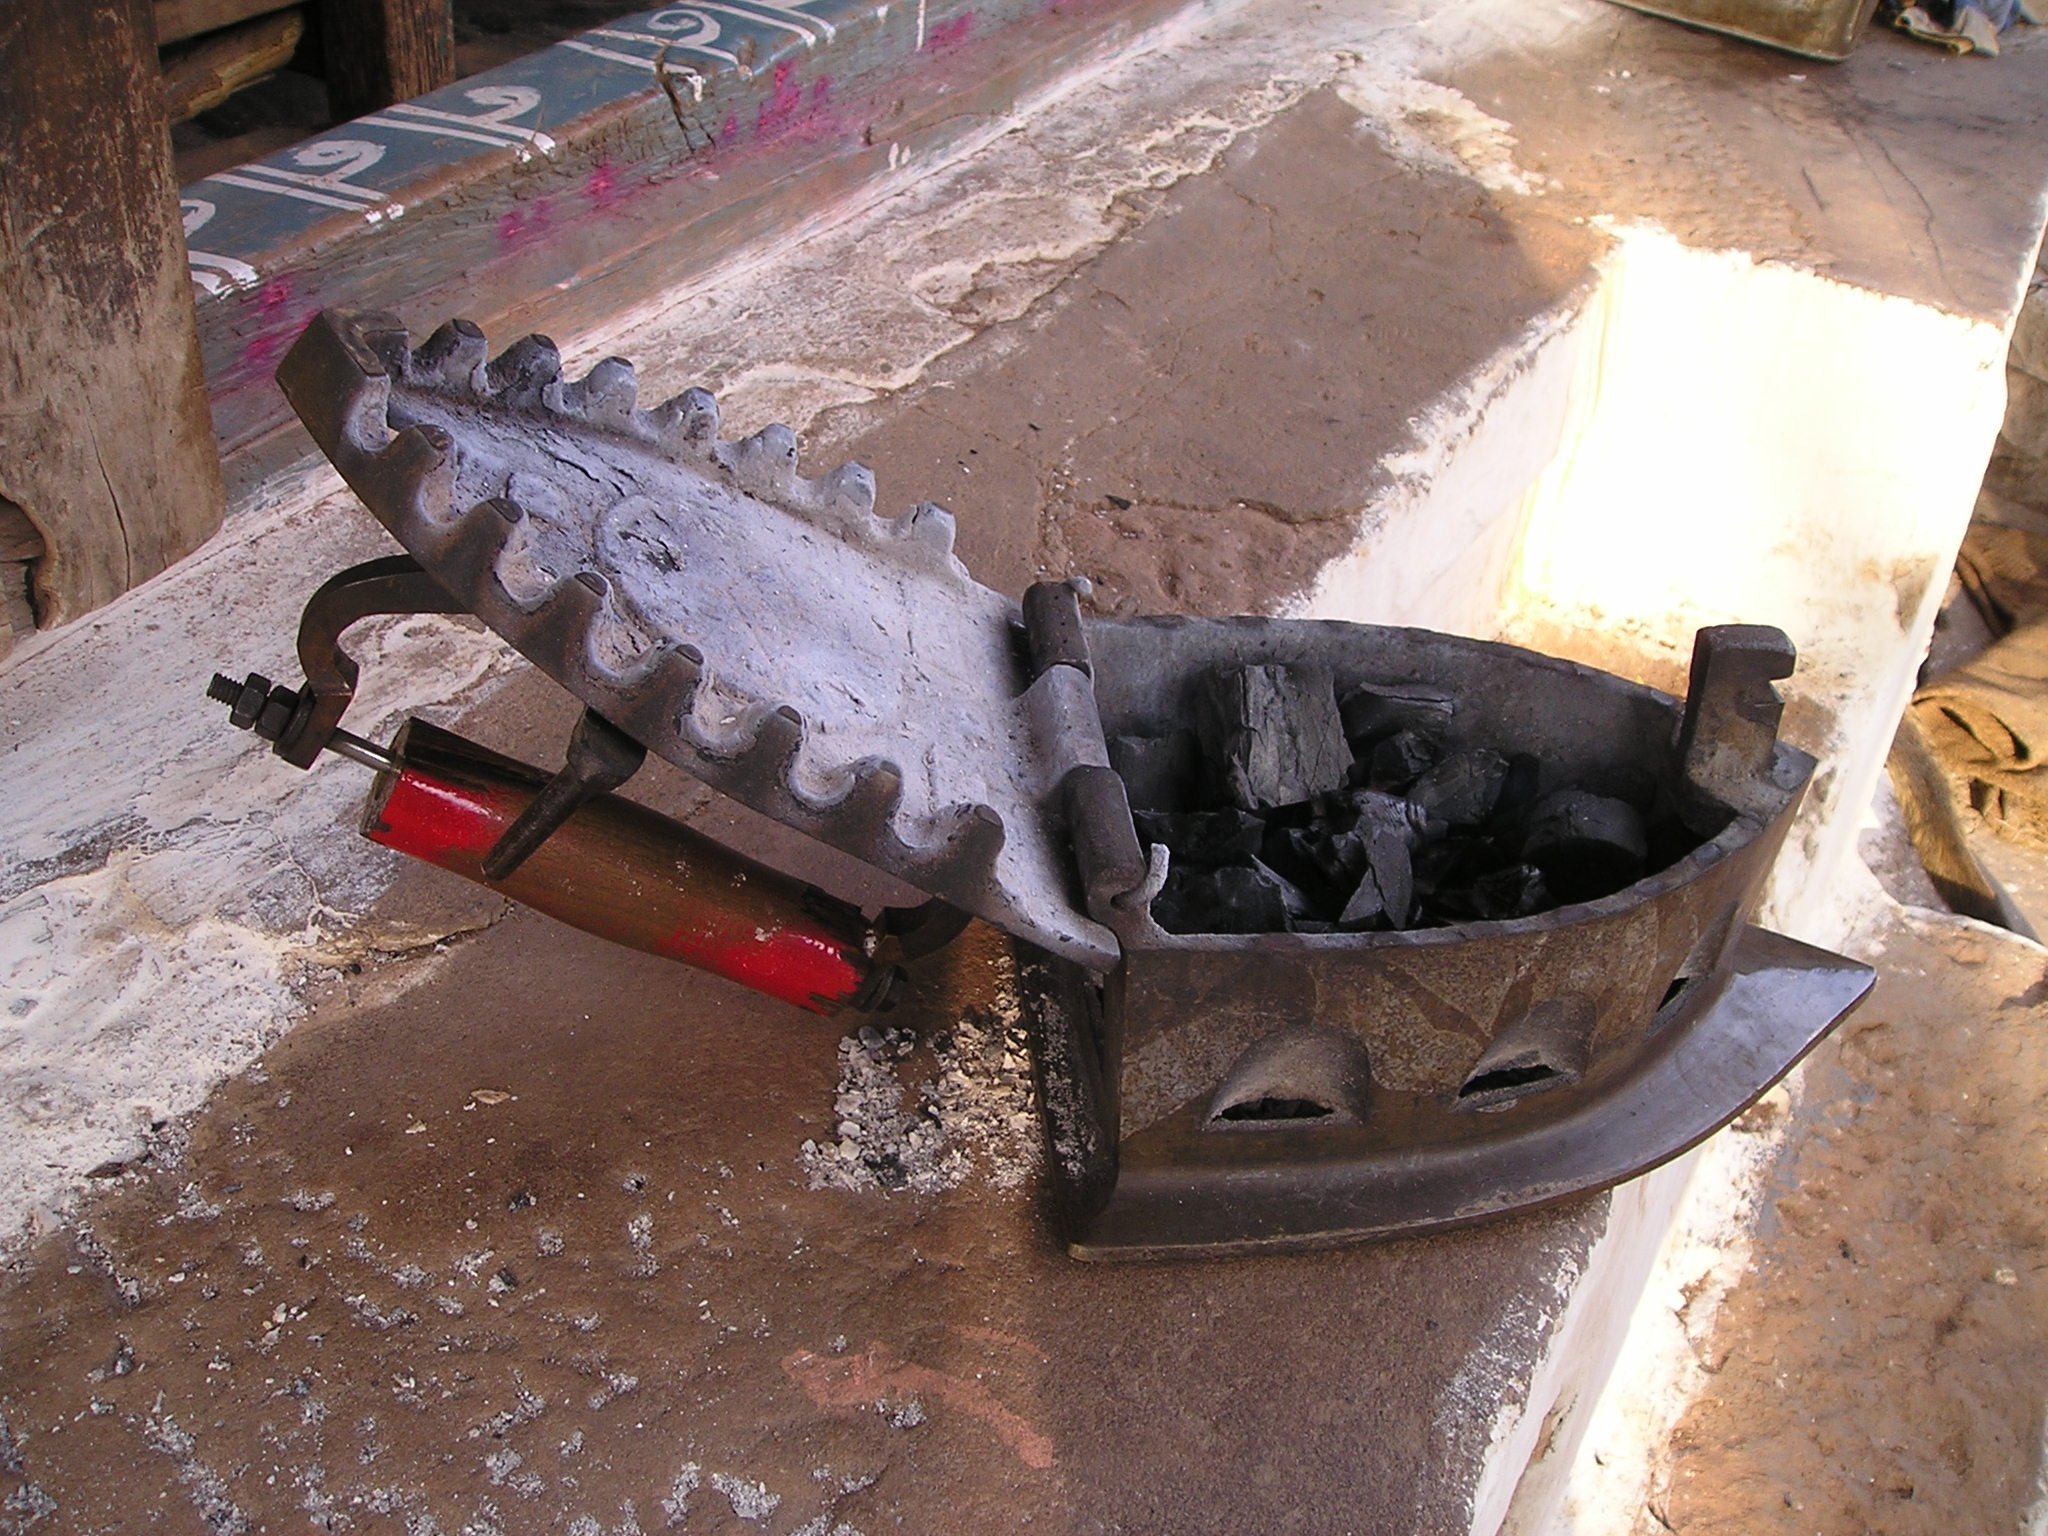
old, vehicle, ancient, material, bumper, iron, india